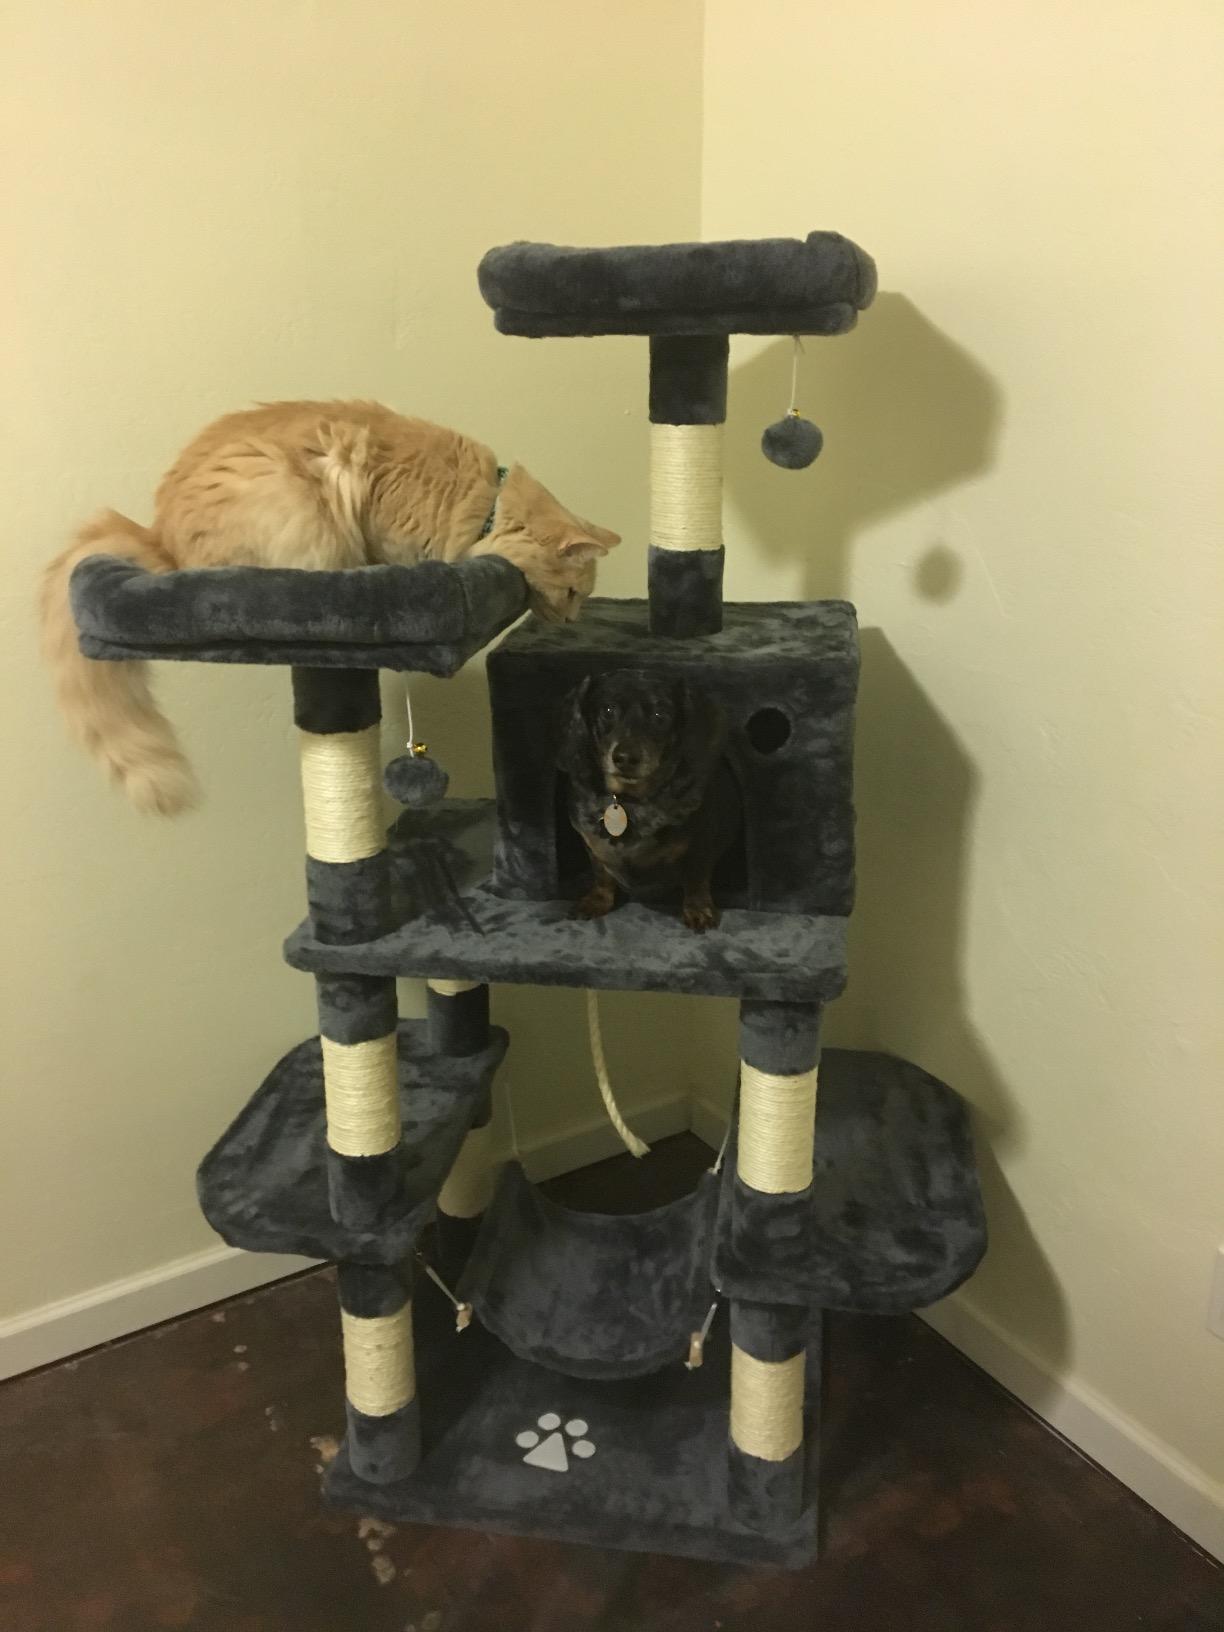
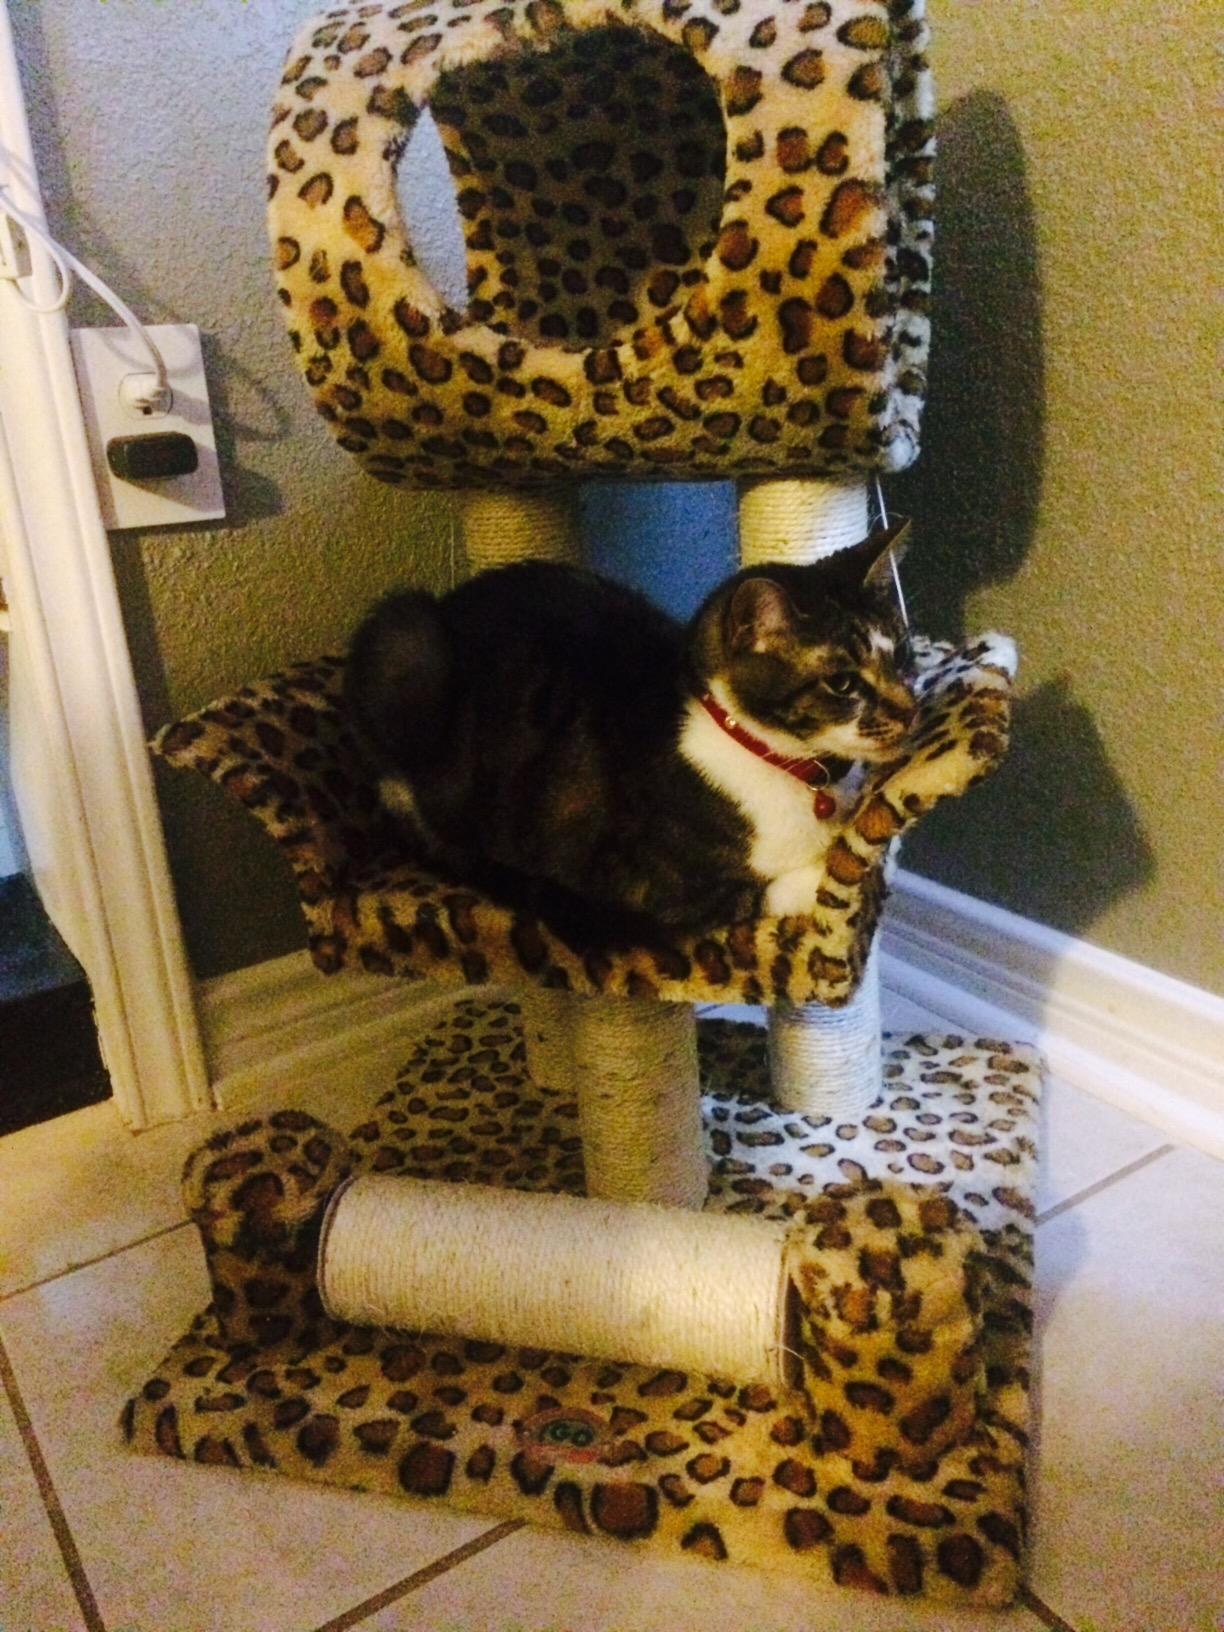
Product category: items_cat tree
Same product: no